Prem Nath

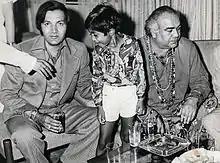

Premnath made his film debut in "Ajit" (1948), opposite Monica Desai, which was one of the first colour films. He got major roles in Raj Kapoor's first directorial film "Aag" (1948) and "Barsaat" (1949) which was his first major success. In 1951, Nath starred opposite Madhubala in "Badal" which was a big box office success. In 1952, he co starred with Dilip Kumar in the swashbuckling technicolour film "Aan " which was the highest grossing film at the time.